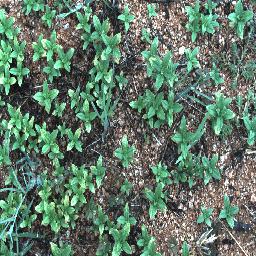
Label: negative